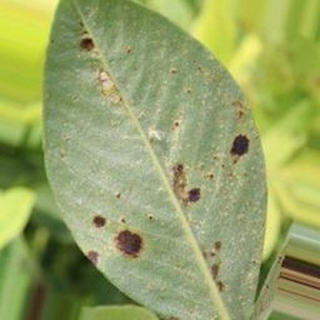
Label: groundnut_rust